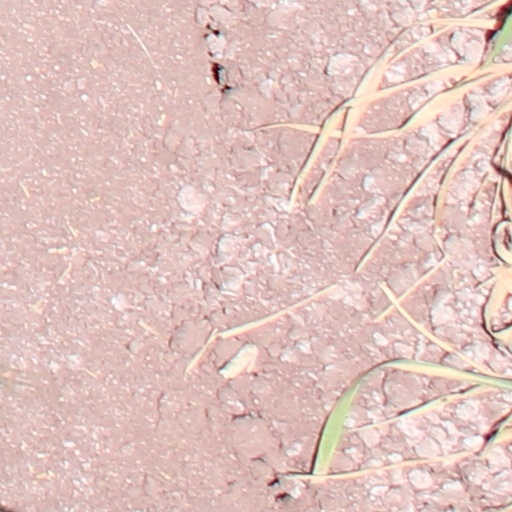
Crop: wheat